Wisconsin Highway 35

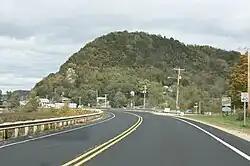
WIS 35 at Lynxville

At Wisconsin Street in downtown Prairie du Chien, US 18 and WIS 60 head west as a one-way street to the bridge crossing the Mississippi into Marquette, Iowa. Eastbound US 18 and WIS 60 joins WIS 35 one block prior at Iowa Street.